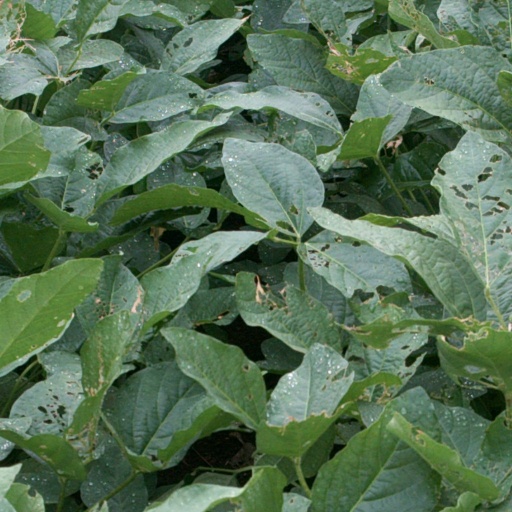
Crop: soybean